Great Maplestead

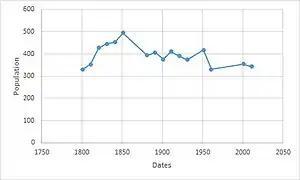
Total population of Great Maplestead Civil Parish, Essex, as reported by the Census of Population from 1801 to 2011

The population over the last 50 years has remained stable, with Great Maplestead having a population of 331 in 1961.